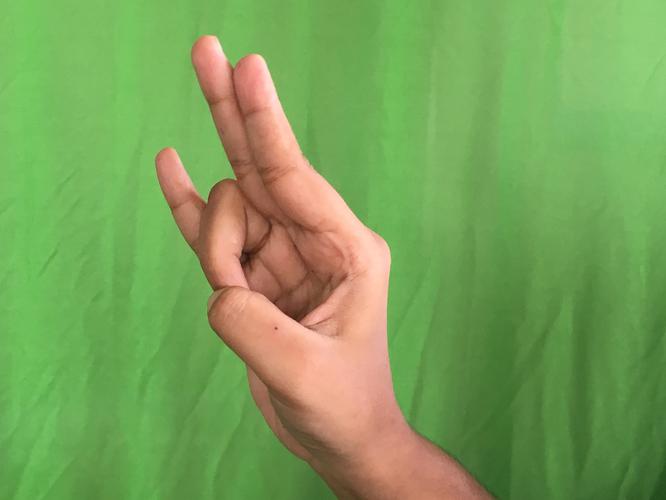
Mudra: Mayura
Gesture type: single_hand